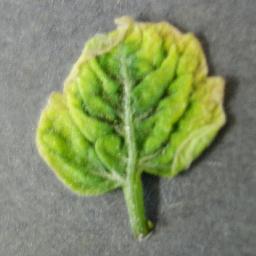
Label: Tomato___Tomato_Yellow_Leaf_Curl_Virus